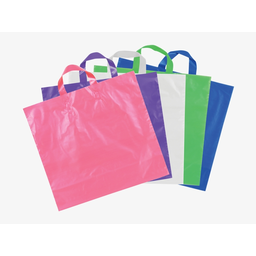
Label: plastic